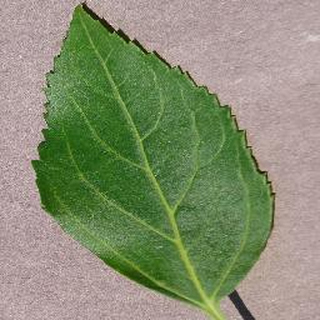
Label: healthy_cherry